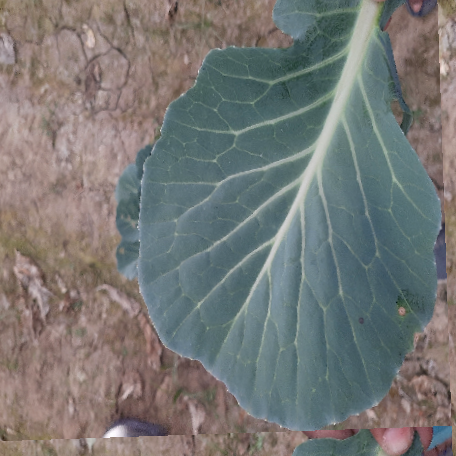
Label: Disease Free